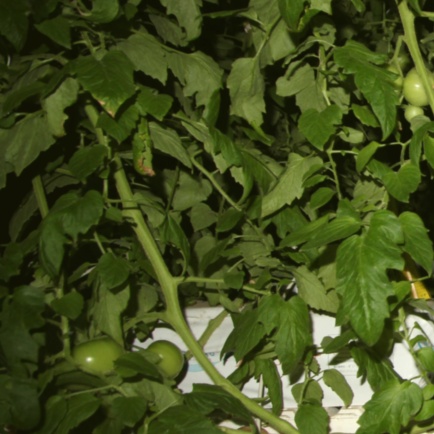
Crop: tomato